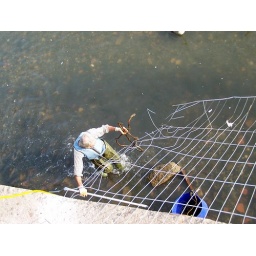
Locals take advantage of gap in fence to clean Quay/River bottom, clear of junk dangerous to Swans etc.